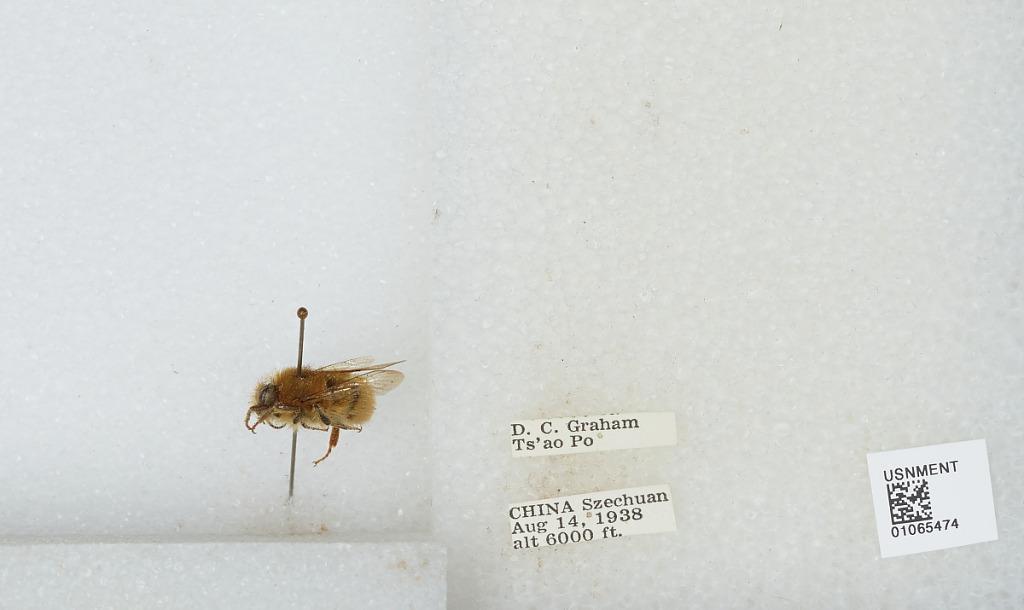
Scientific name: Bombus sp.
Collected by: D. Graham
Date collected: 1938-8-14
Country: China
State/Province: Sichuan
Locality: Ts'ao Po